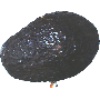
Label: avocado